Bloomington, Minnesota

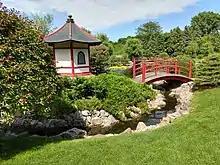
Japanese garden at Normandale Community College

As of the 2020 census, there were 89,987 people, 38,080 households, and 22,394 families residing in the city. The population density was . There were 39,600 housing units. The racial makeup of the city was 69.3% White, 9.9% African American, 0.8% Native American, 6.6% Asian, 0.1% Pacific Islander, 6.2% from some other races and 7.1% from two or more races. Hispanic or Latino people of any race were 9.9% of the population.